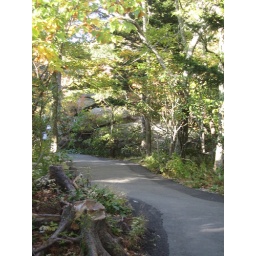
Along a walking path in the animal habitat of Grandfather Mountain. It was a beautiful, crisp fall day!